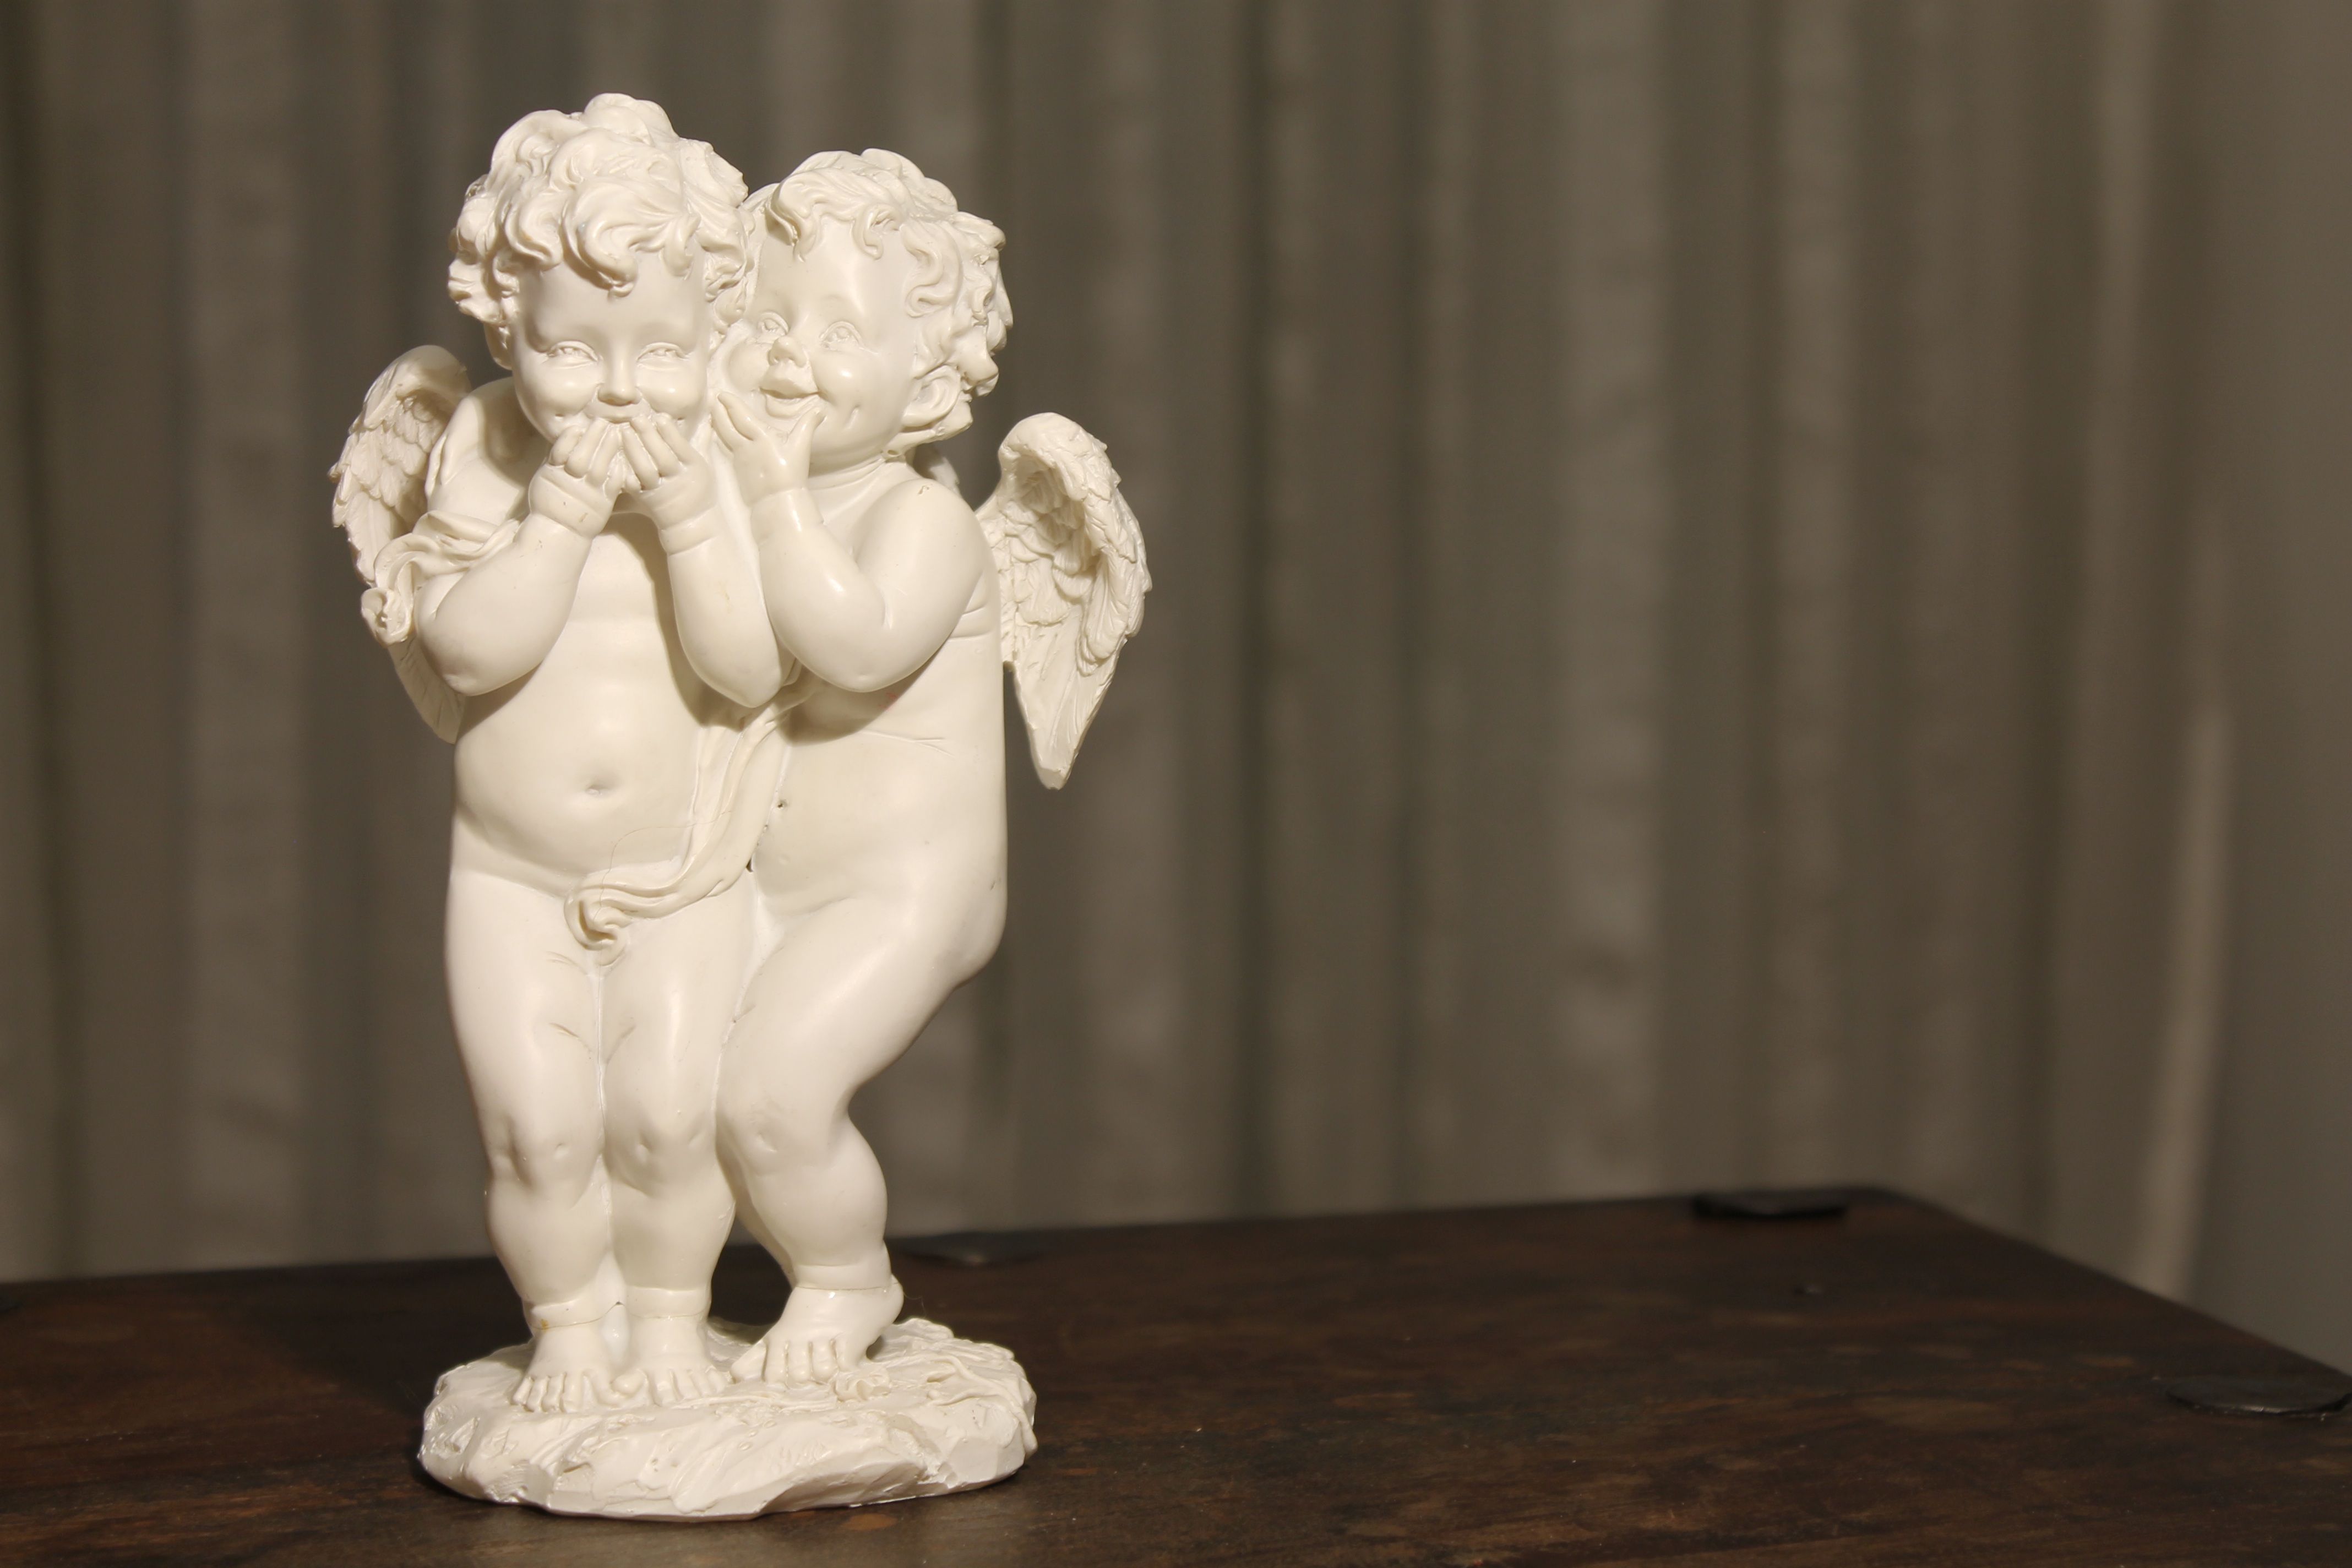
winter, white, atmosphere, monument, statue, christmas, advent, sculpture, angel, art, figurine, hd, carving, little angel, christmas jewelry, emotion, stone carving, 4 k, classical sculpture